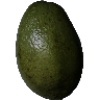
Label: Avocado 1